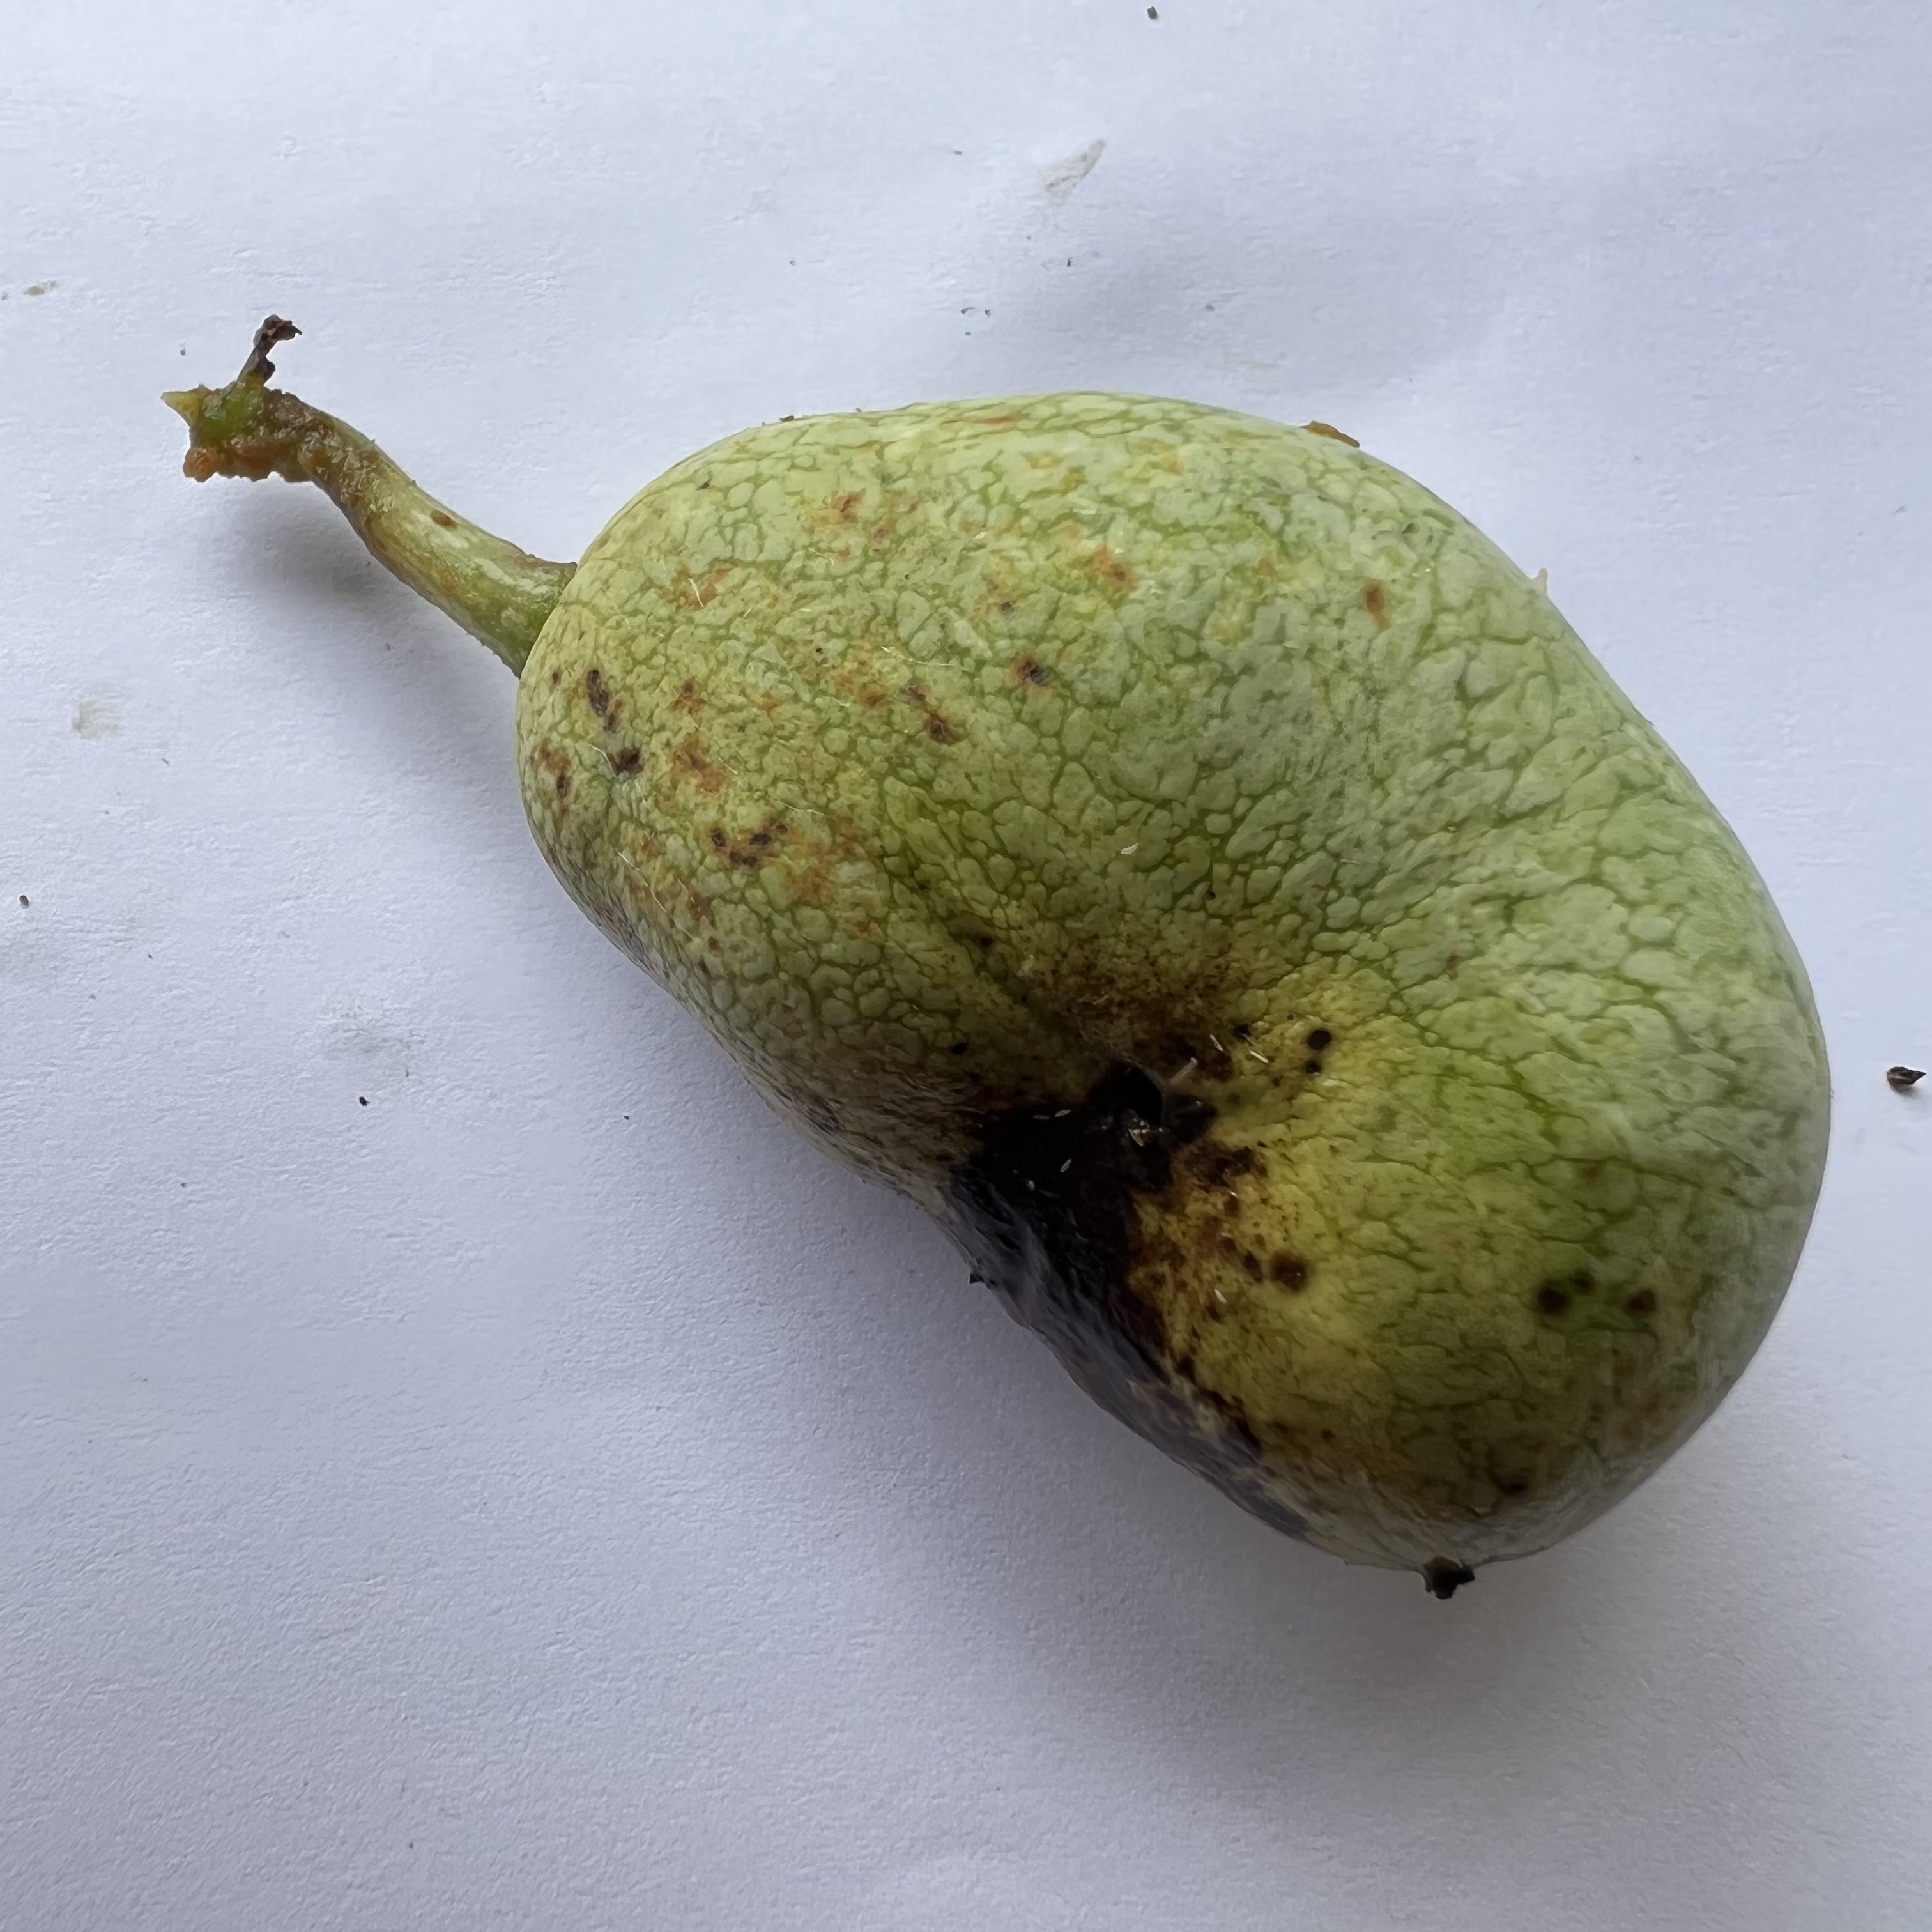
Label: Anthracnose